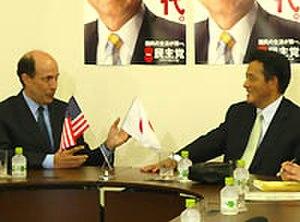
Katsuya Okada, né le 14 juillet 1953 à Yokkaichi dans la préfecture de Mie, est un homme politique japonais, membre du Parti démocrate du Japon qu'il préside du 18 mai 2004 au 17 septembre 2005 et du 18 janvier 2015 au 27 mars 2016, puis du Parti démocrate progressiste dont il est le premier président à partir de sa création le 27 mars 2016 jusqu'au 15 septembre 2016, faisant de lui le chef de l'opposition parlementaire pendant ces périodes. Il est également le secrétaire général et numéro deux du PDJ du 14 décembre 2003 au 18 mai 2004 puis du 17 mai au 4 septembre 2009 et du 17 septembre 2010 au 29 août 2011.